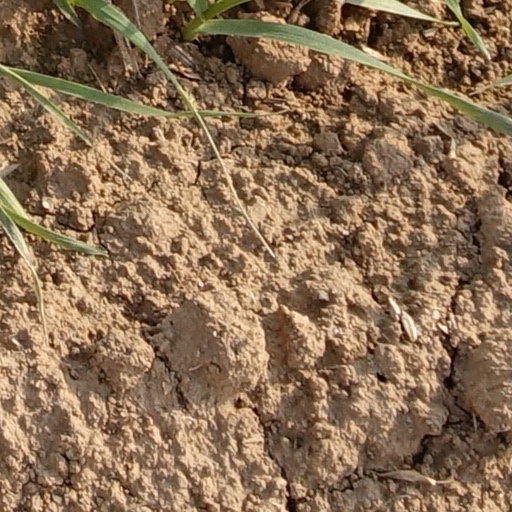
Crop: wheat